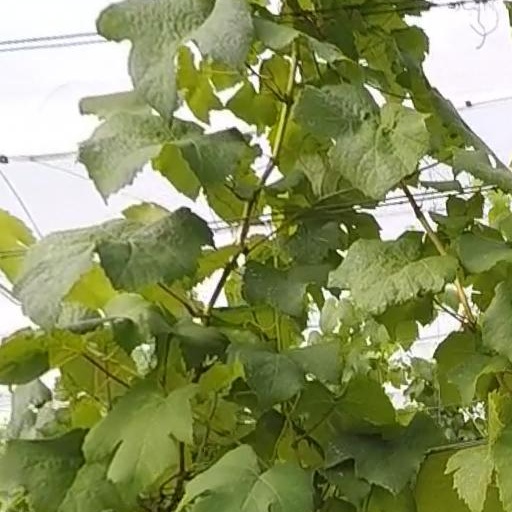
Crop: grape